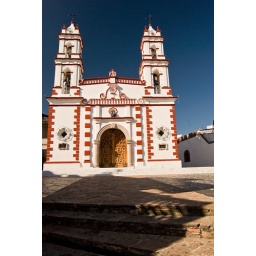
A wedding cake church in Taxco, the Iglesia de Chavarrieta